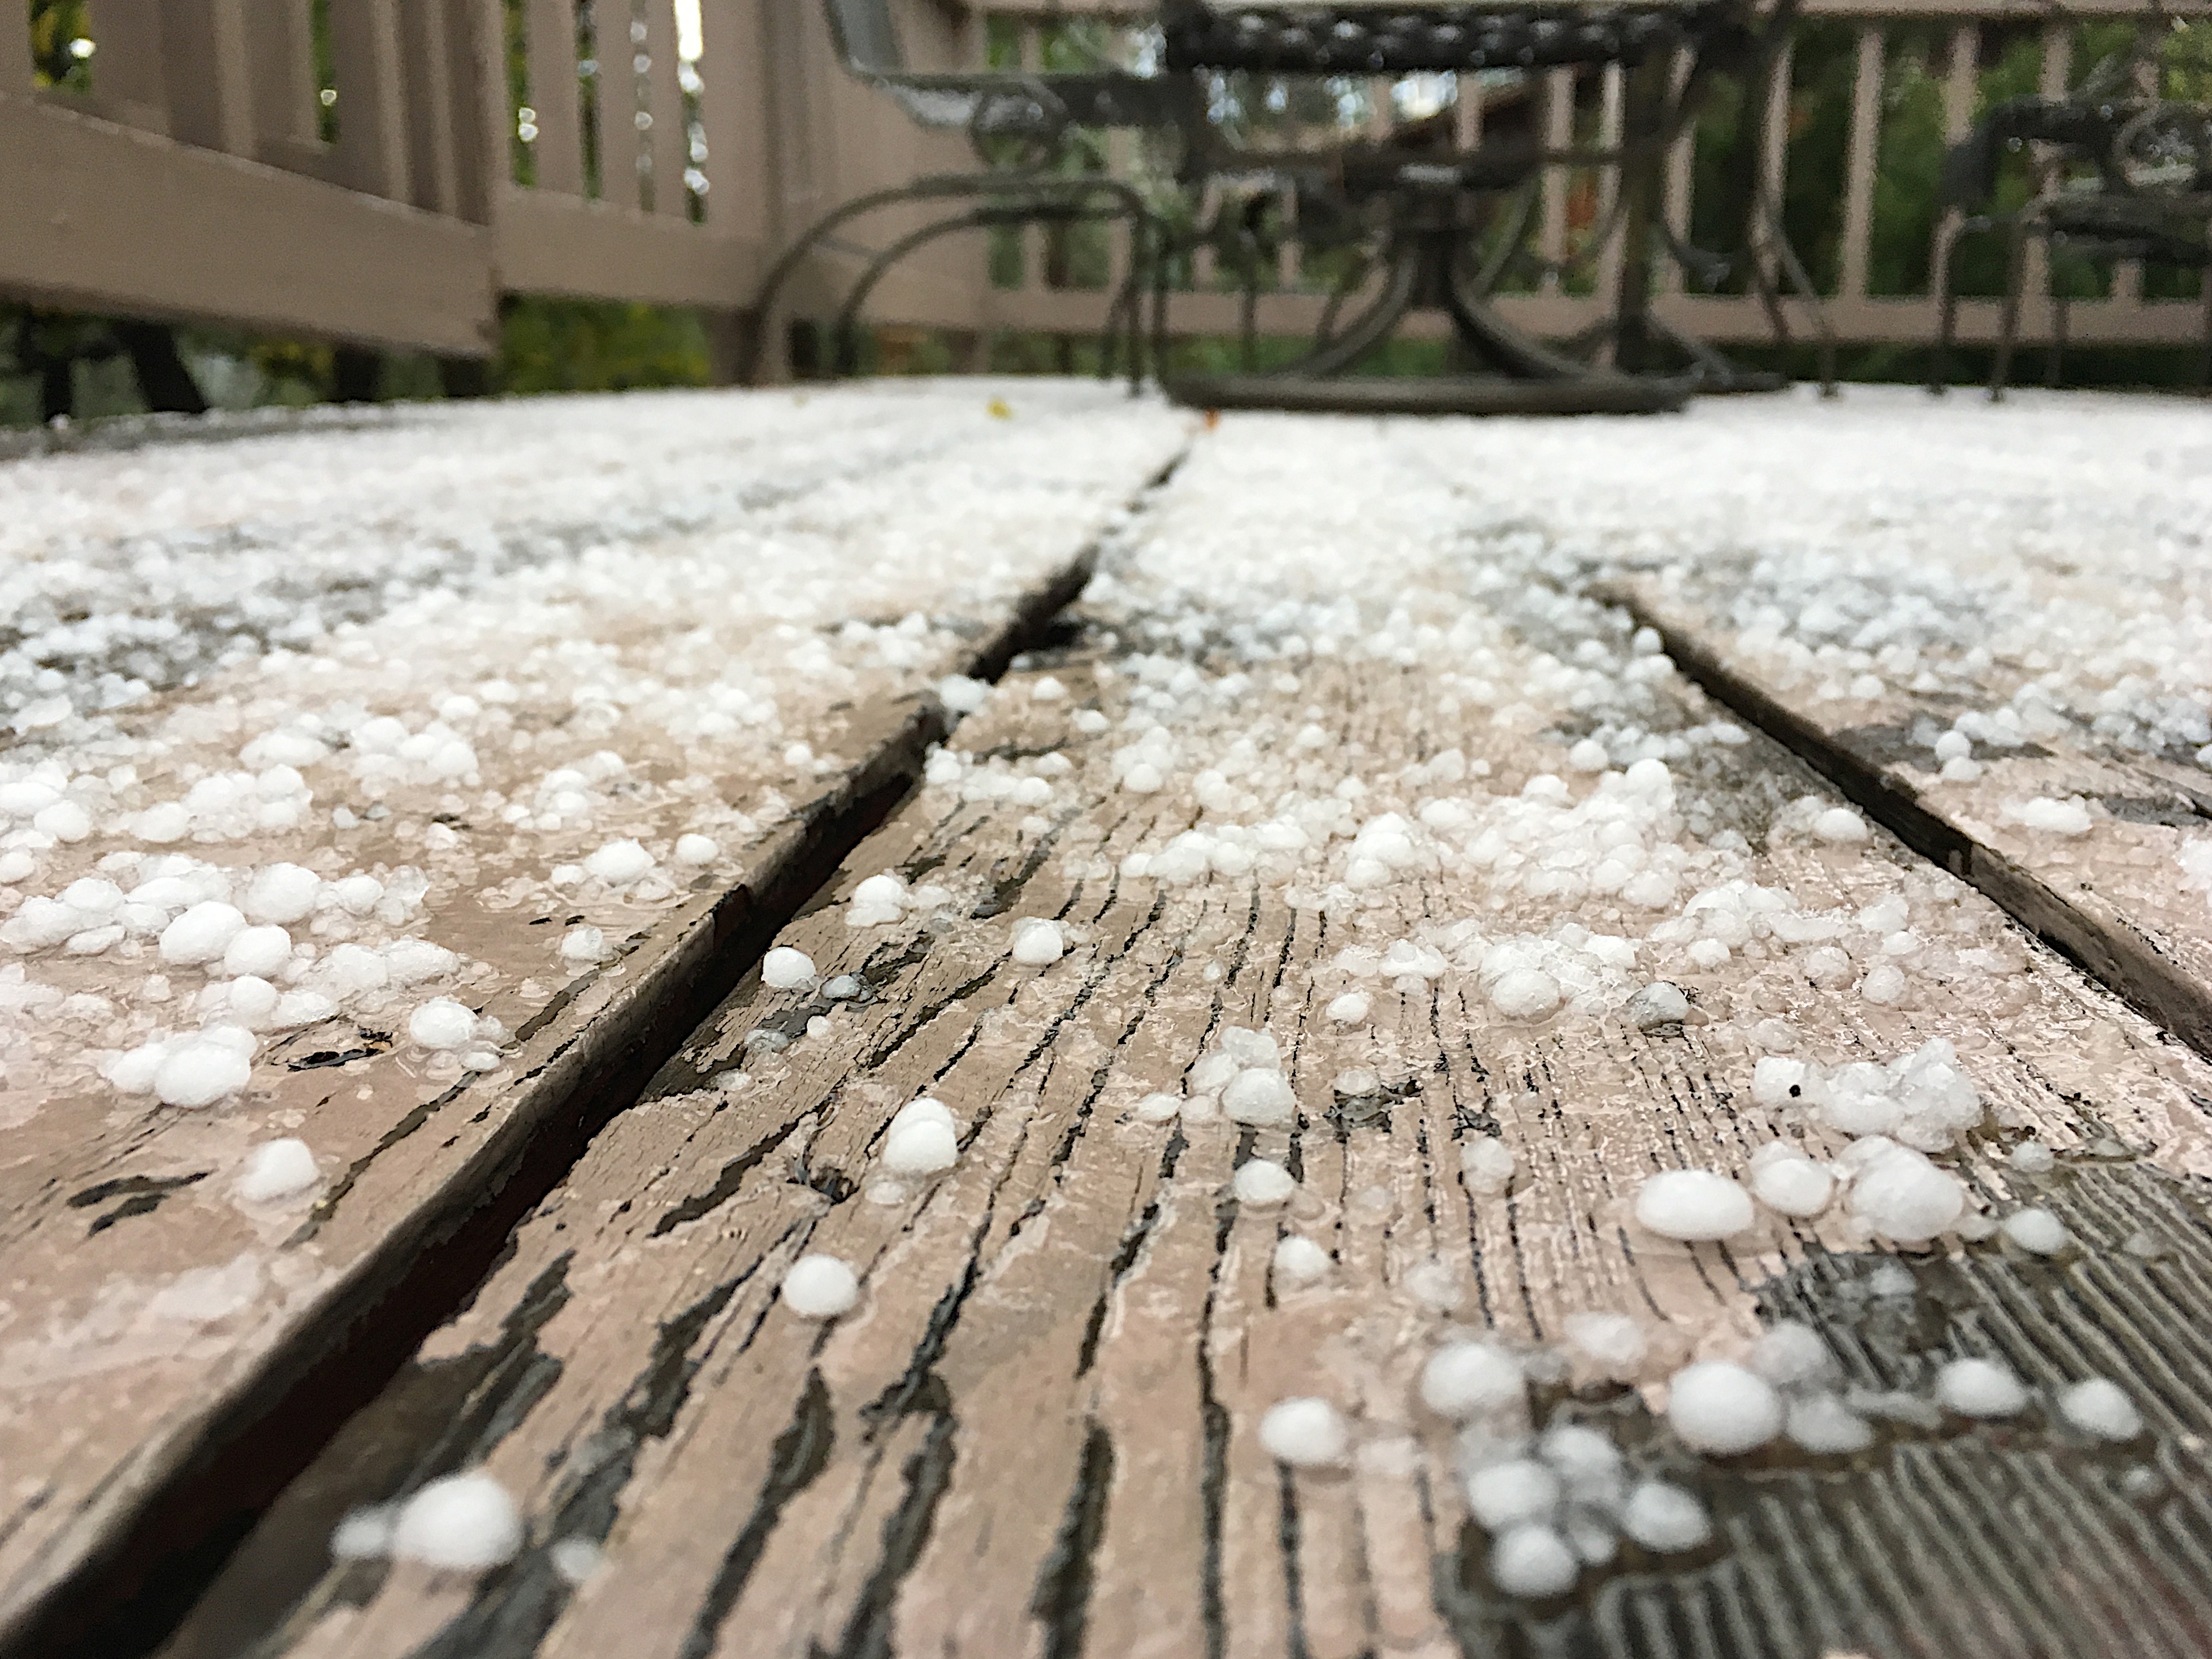
snow, winter, wood, track, sidewalk, cobblestone, asphalt, walkway, weather, soil, hail, flooring, road surface